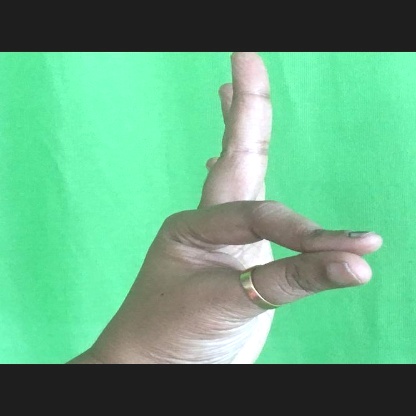
Mudra: Hamsasyam